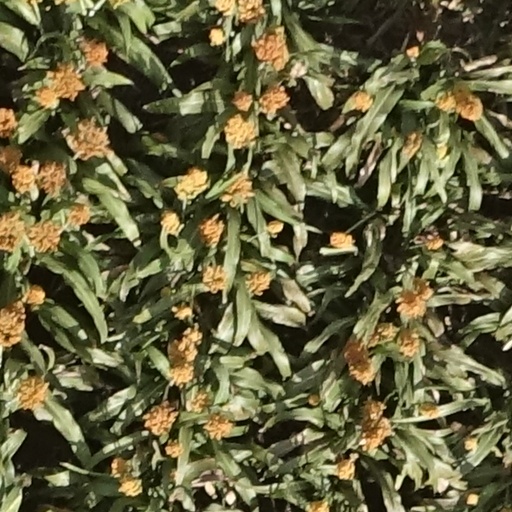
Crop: sorghum